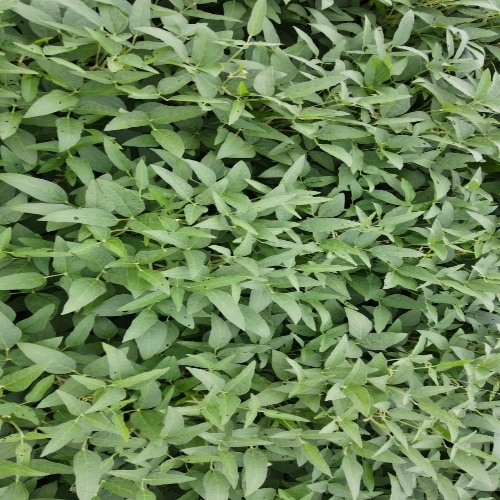
Label: Diabrotica_speciosa